Heat-stable enterotoxin

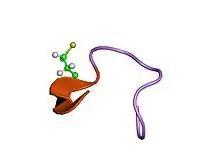
structural characteristics for biological activity of heat-stable enterotoxin produced by enterotoxigenic escherichia coli: x-ray crystallography of weakly toxic and nontoxic analogs

Heat-stable enterotoxins (STs) are secretory peptides produced by some bacterial strains, such as enterotoxigenic "Escherichia coli" which are in general toxic to animals.